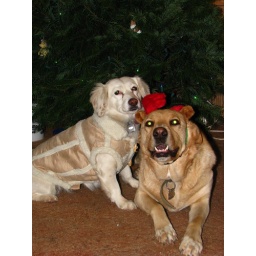
smile lol our dogs in front of the tree